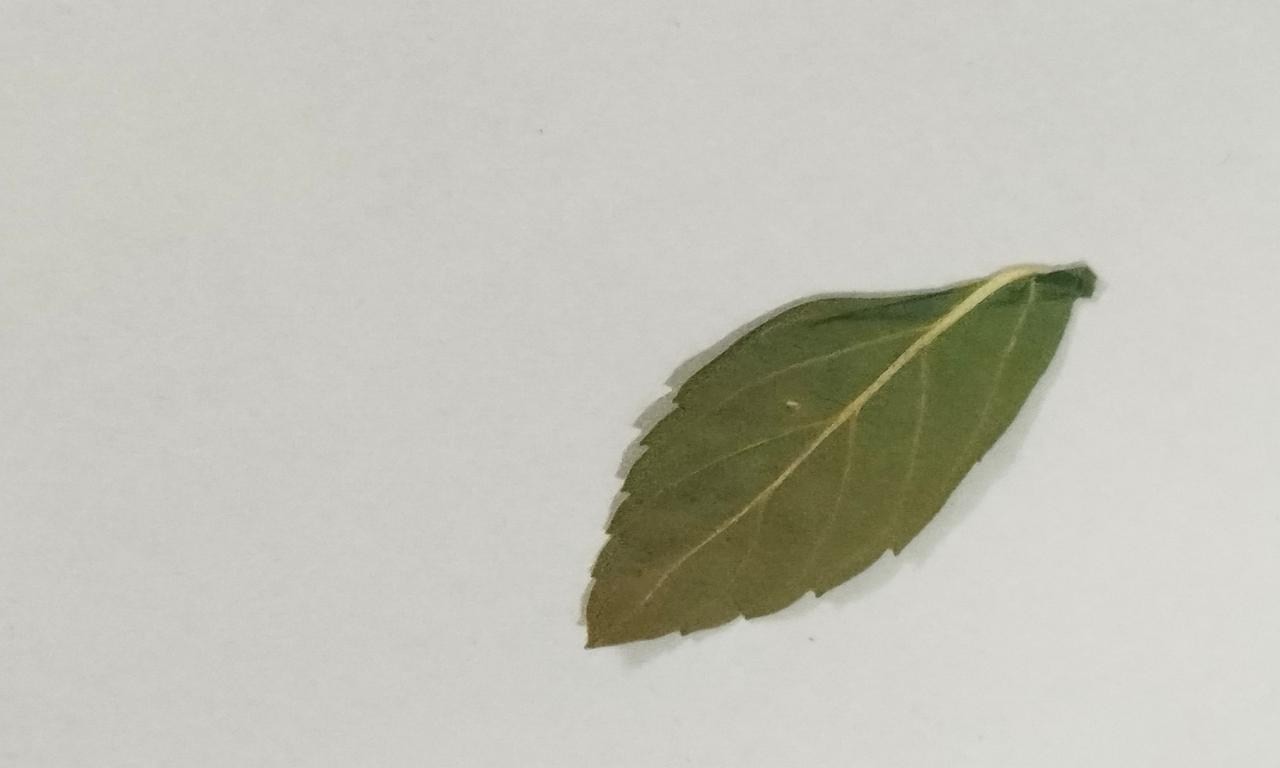
Label: Dried